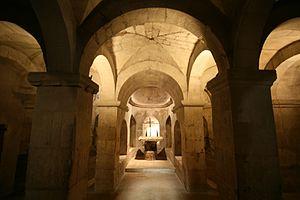
La cathédrale Sainte-Anne d'Apt, placée durant tout le Moyen Âge sous le double patronage de Notre-Dame et Saint-Castor, est la cathédrale de l'ancien diocèse d'Apt. Située dans la ville d'Apt, elle est classée monument historique depuis 1846. C'est l'une des plus anciennes églises d'Occident à avoir mis en honneur le culte d'Anne, l'aïeule du Christ. Déjà, au cours du XIIᵉ siècle sa fête y était célébrée le 26 juillet au cours d'un office à neuf leçons. Son culte s'établit définitivement au XIVᵉ siècle. Urbain V, dès 1370, fit rajouter dans son Missel une messe en son honneur avec une miniature de la sainte et Urbain VI l'étendit à toute l'Église, en 1382, lors du mariage de Richard II avec Anne de Bohême. Enfin Grégoire XII, par une bulle du 1ᵉʳ mai 1584 fixa sa fête au 26 juillet.
Apta Julia est une cité romaine qui donna naissance à Apt. Dénommée aussi Apta Julia Vulgientium elle fut construite sur le territoire de la tribu des Vulgientes. Celle-ci faisait partie de la fédération des Albiques, avec les Albienses, du Plateau d'Albion, et les Vordenses de Gordes. Cette fédération
Alfant, évêque d'Apt, fils de Guillaume, seigneur d'Agoult et de Simiane, et d'Adalaxis de Reillanne, neveu de Raimbaud de Reillanne, archevêque d'Arles.